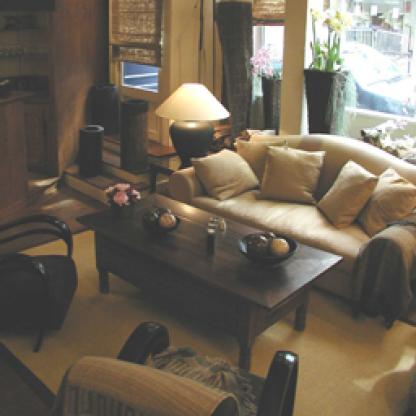
Scene: Indoor